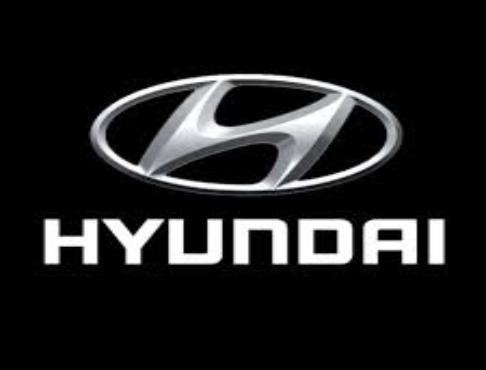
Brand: Hyundai-2
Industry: Transportation